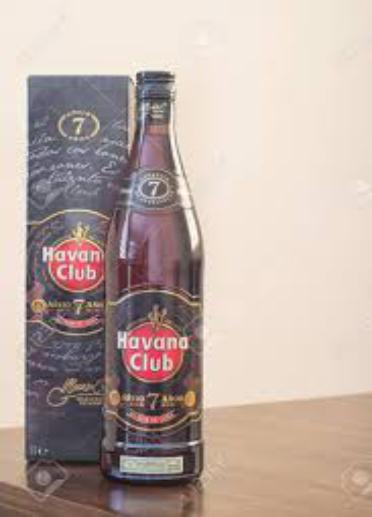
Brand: Havana Club
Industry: Necessities